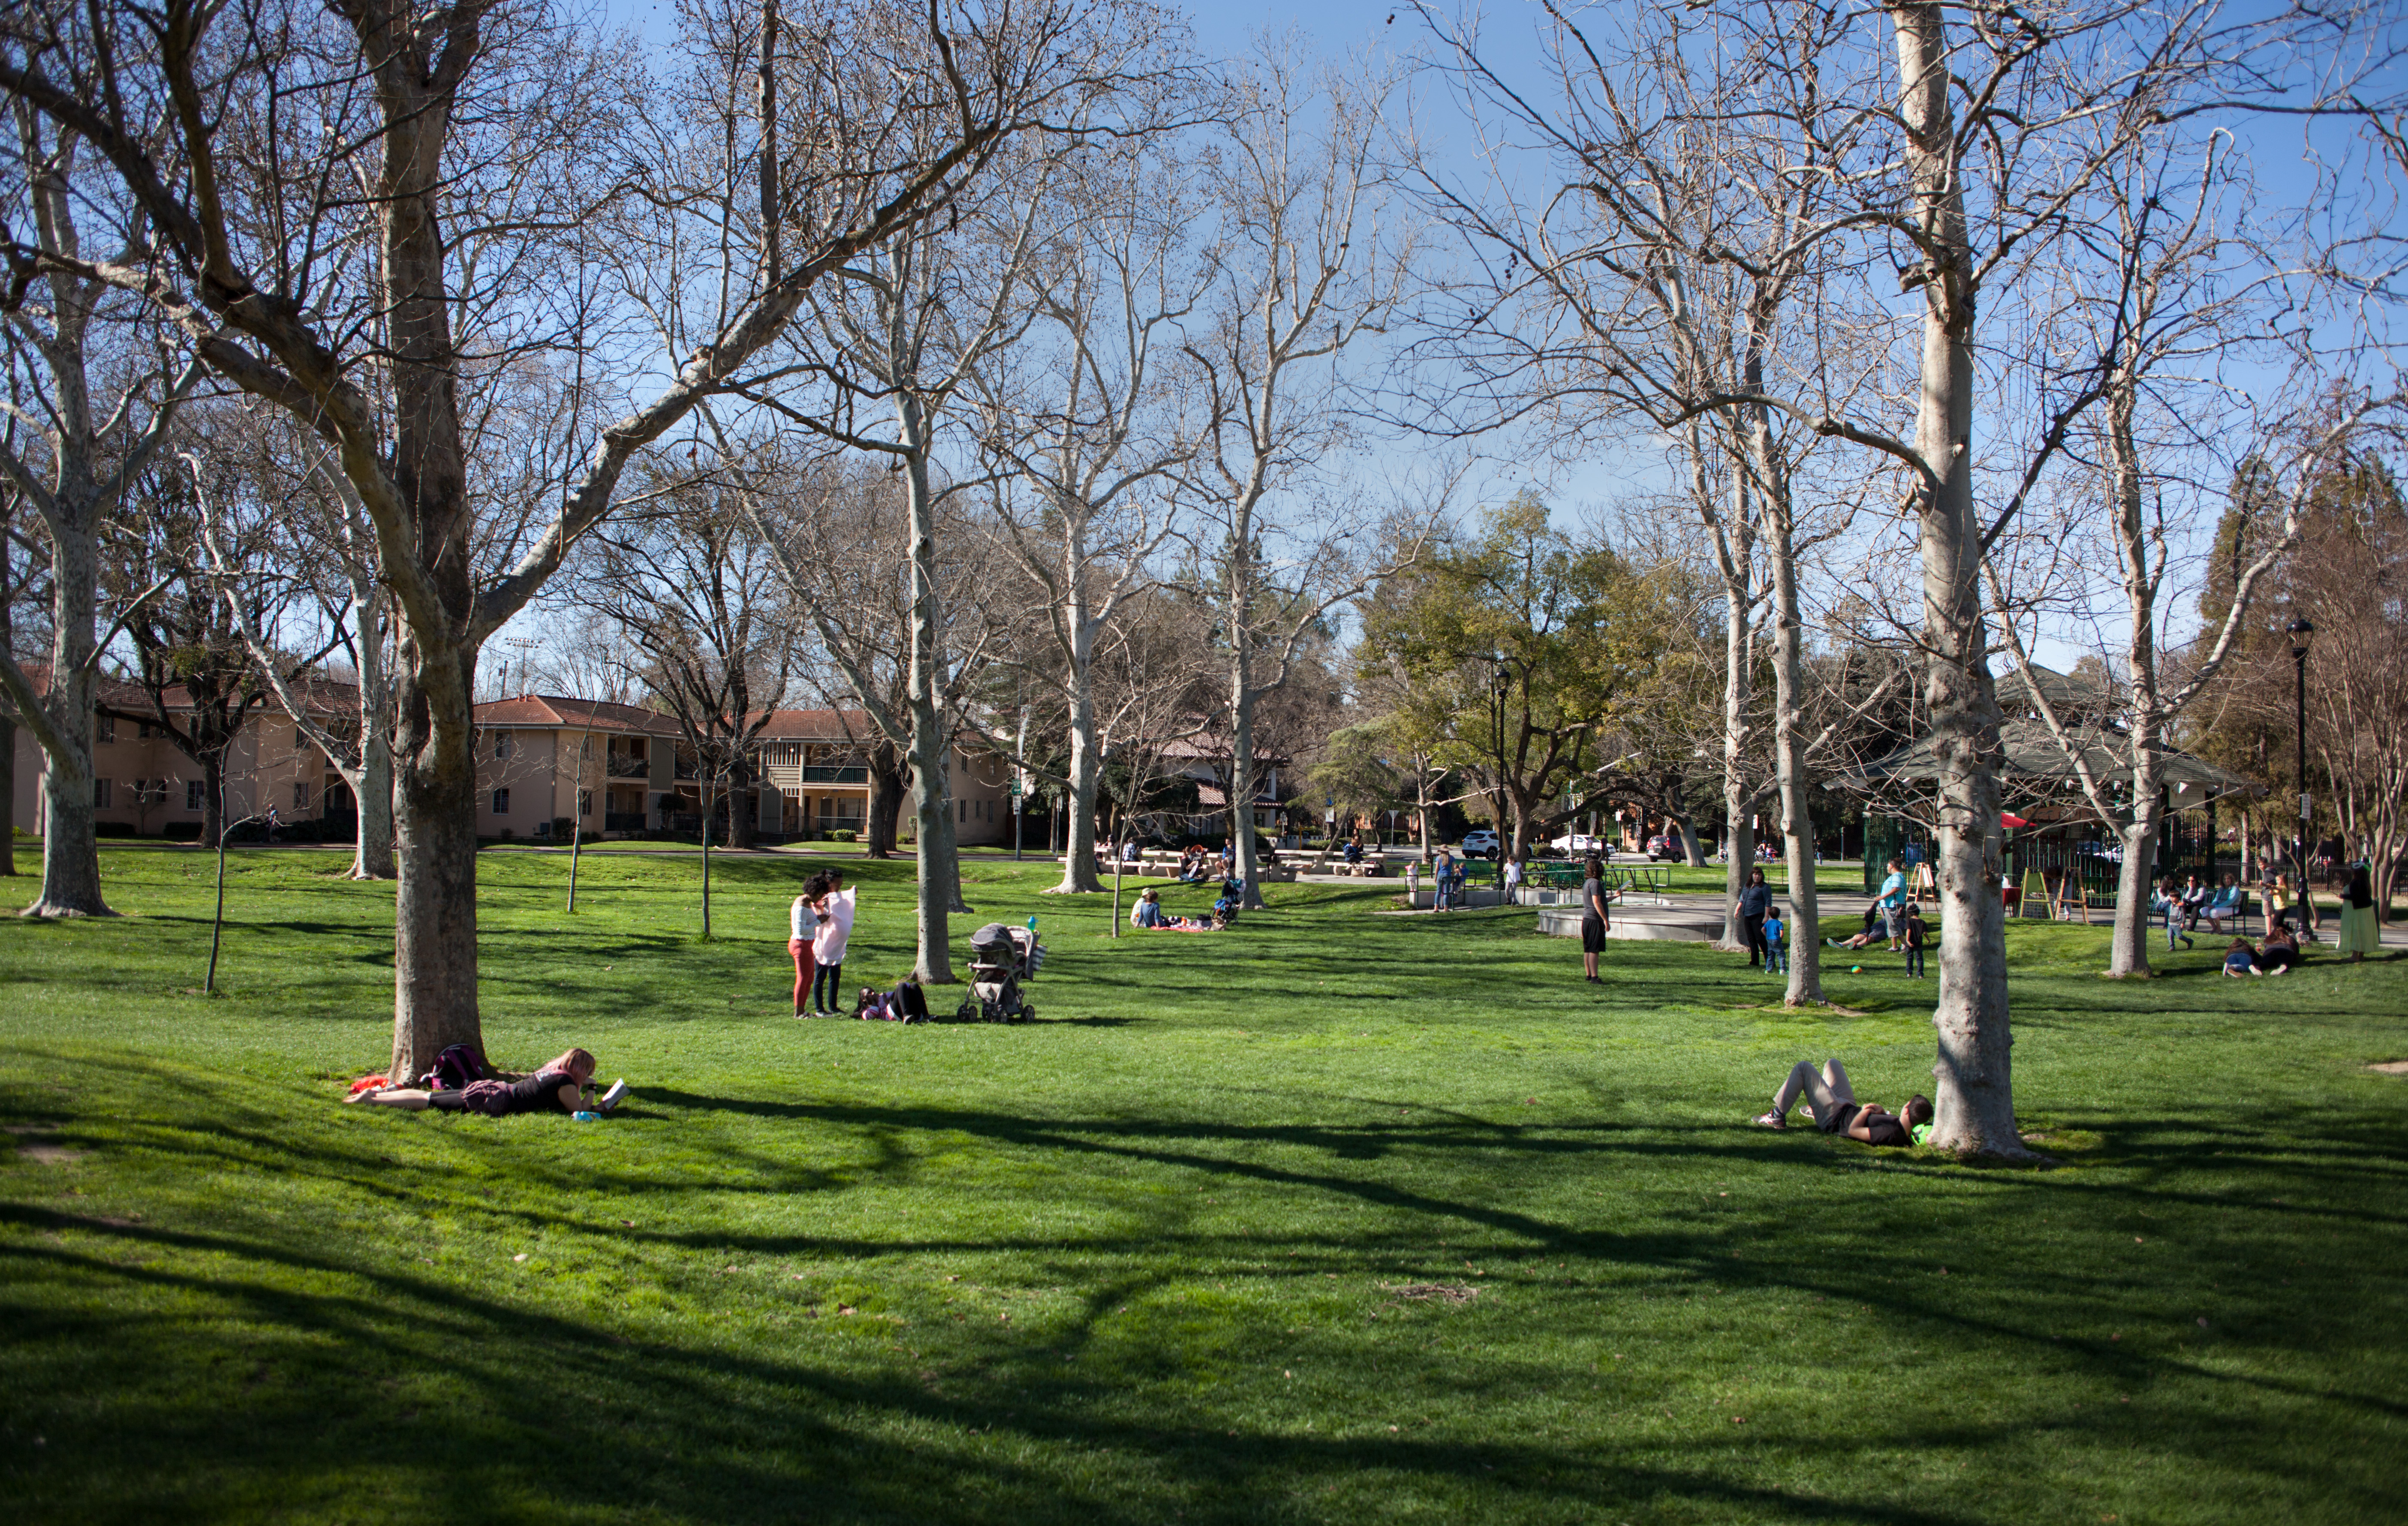
tree, grass, winter, plant, lawn, warm, flower, city, reading, park, backyard, garden, trees, 2016, playground, yard, 366, lounging, baretrees, daviscalifornia, enjoyingtheday, springlike